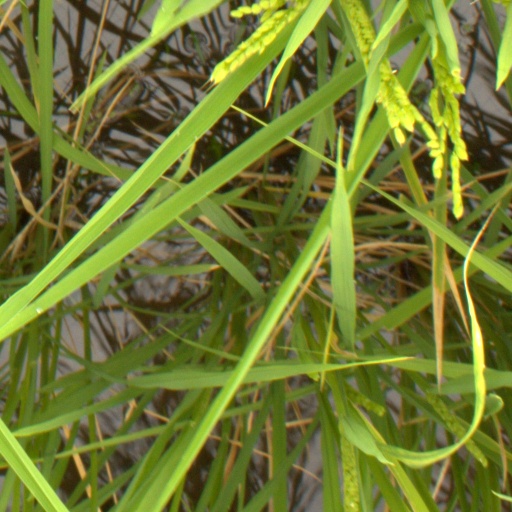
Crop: rice